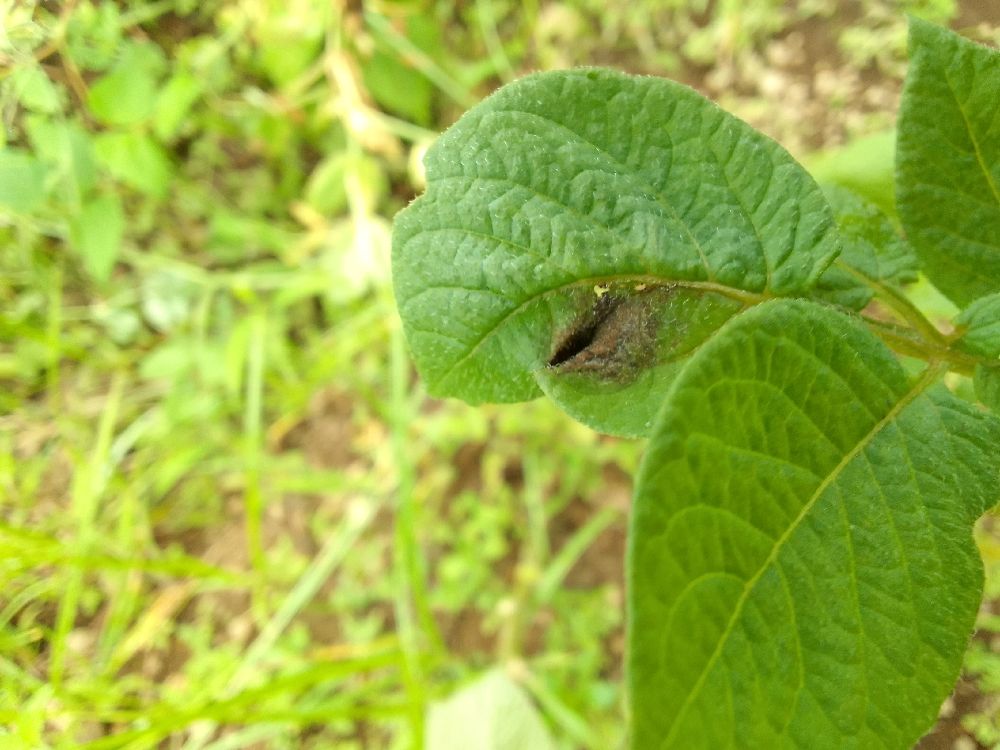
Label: Late blight